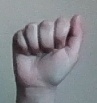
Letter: saad